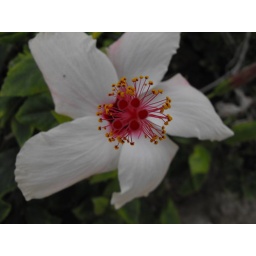
A white and pink flower in The Four Seasons Resort, Sharm El Sheikh, Egypt.